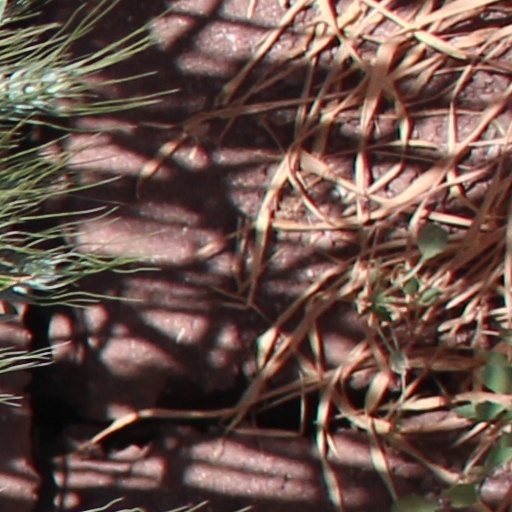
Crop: wheat